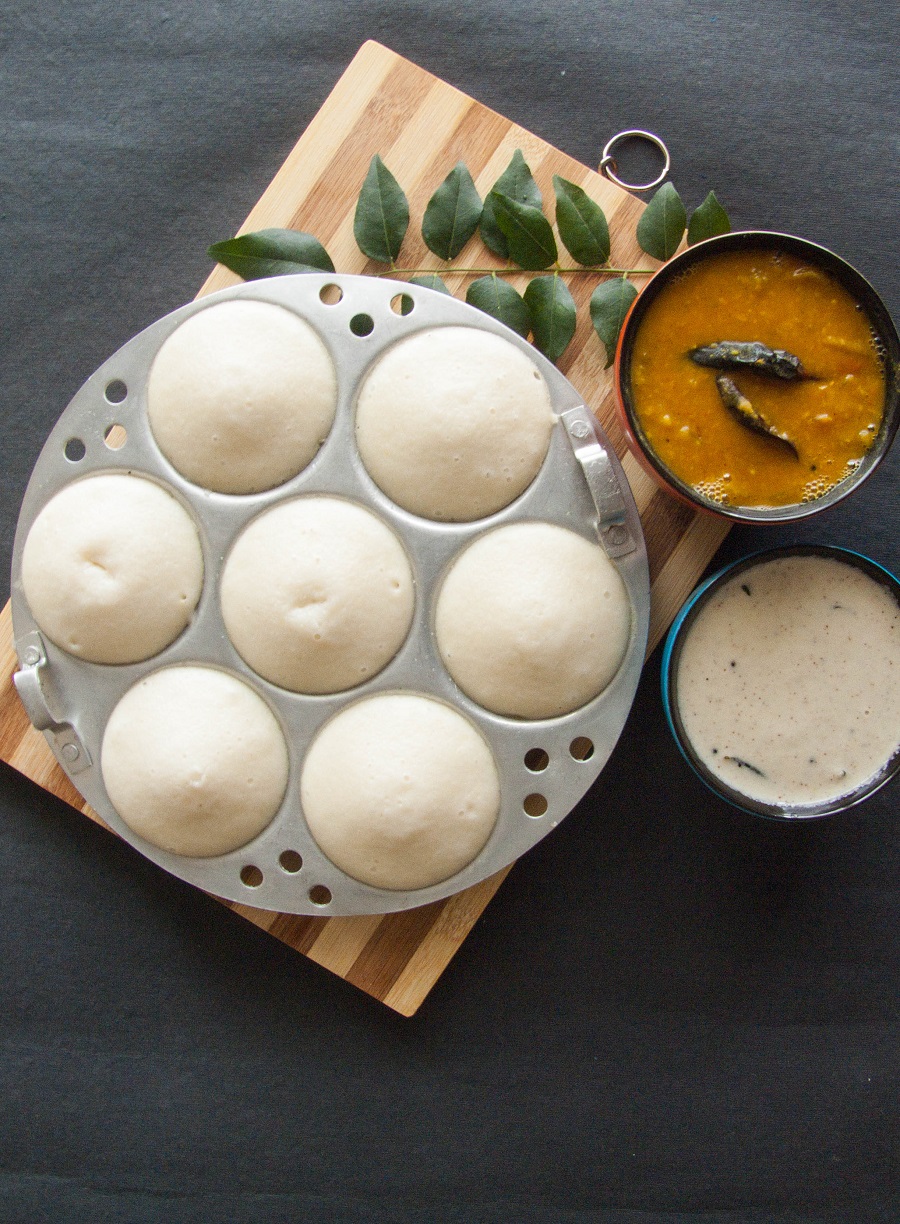
Dish: idli